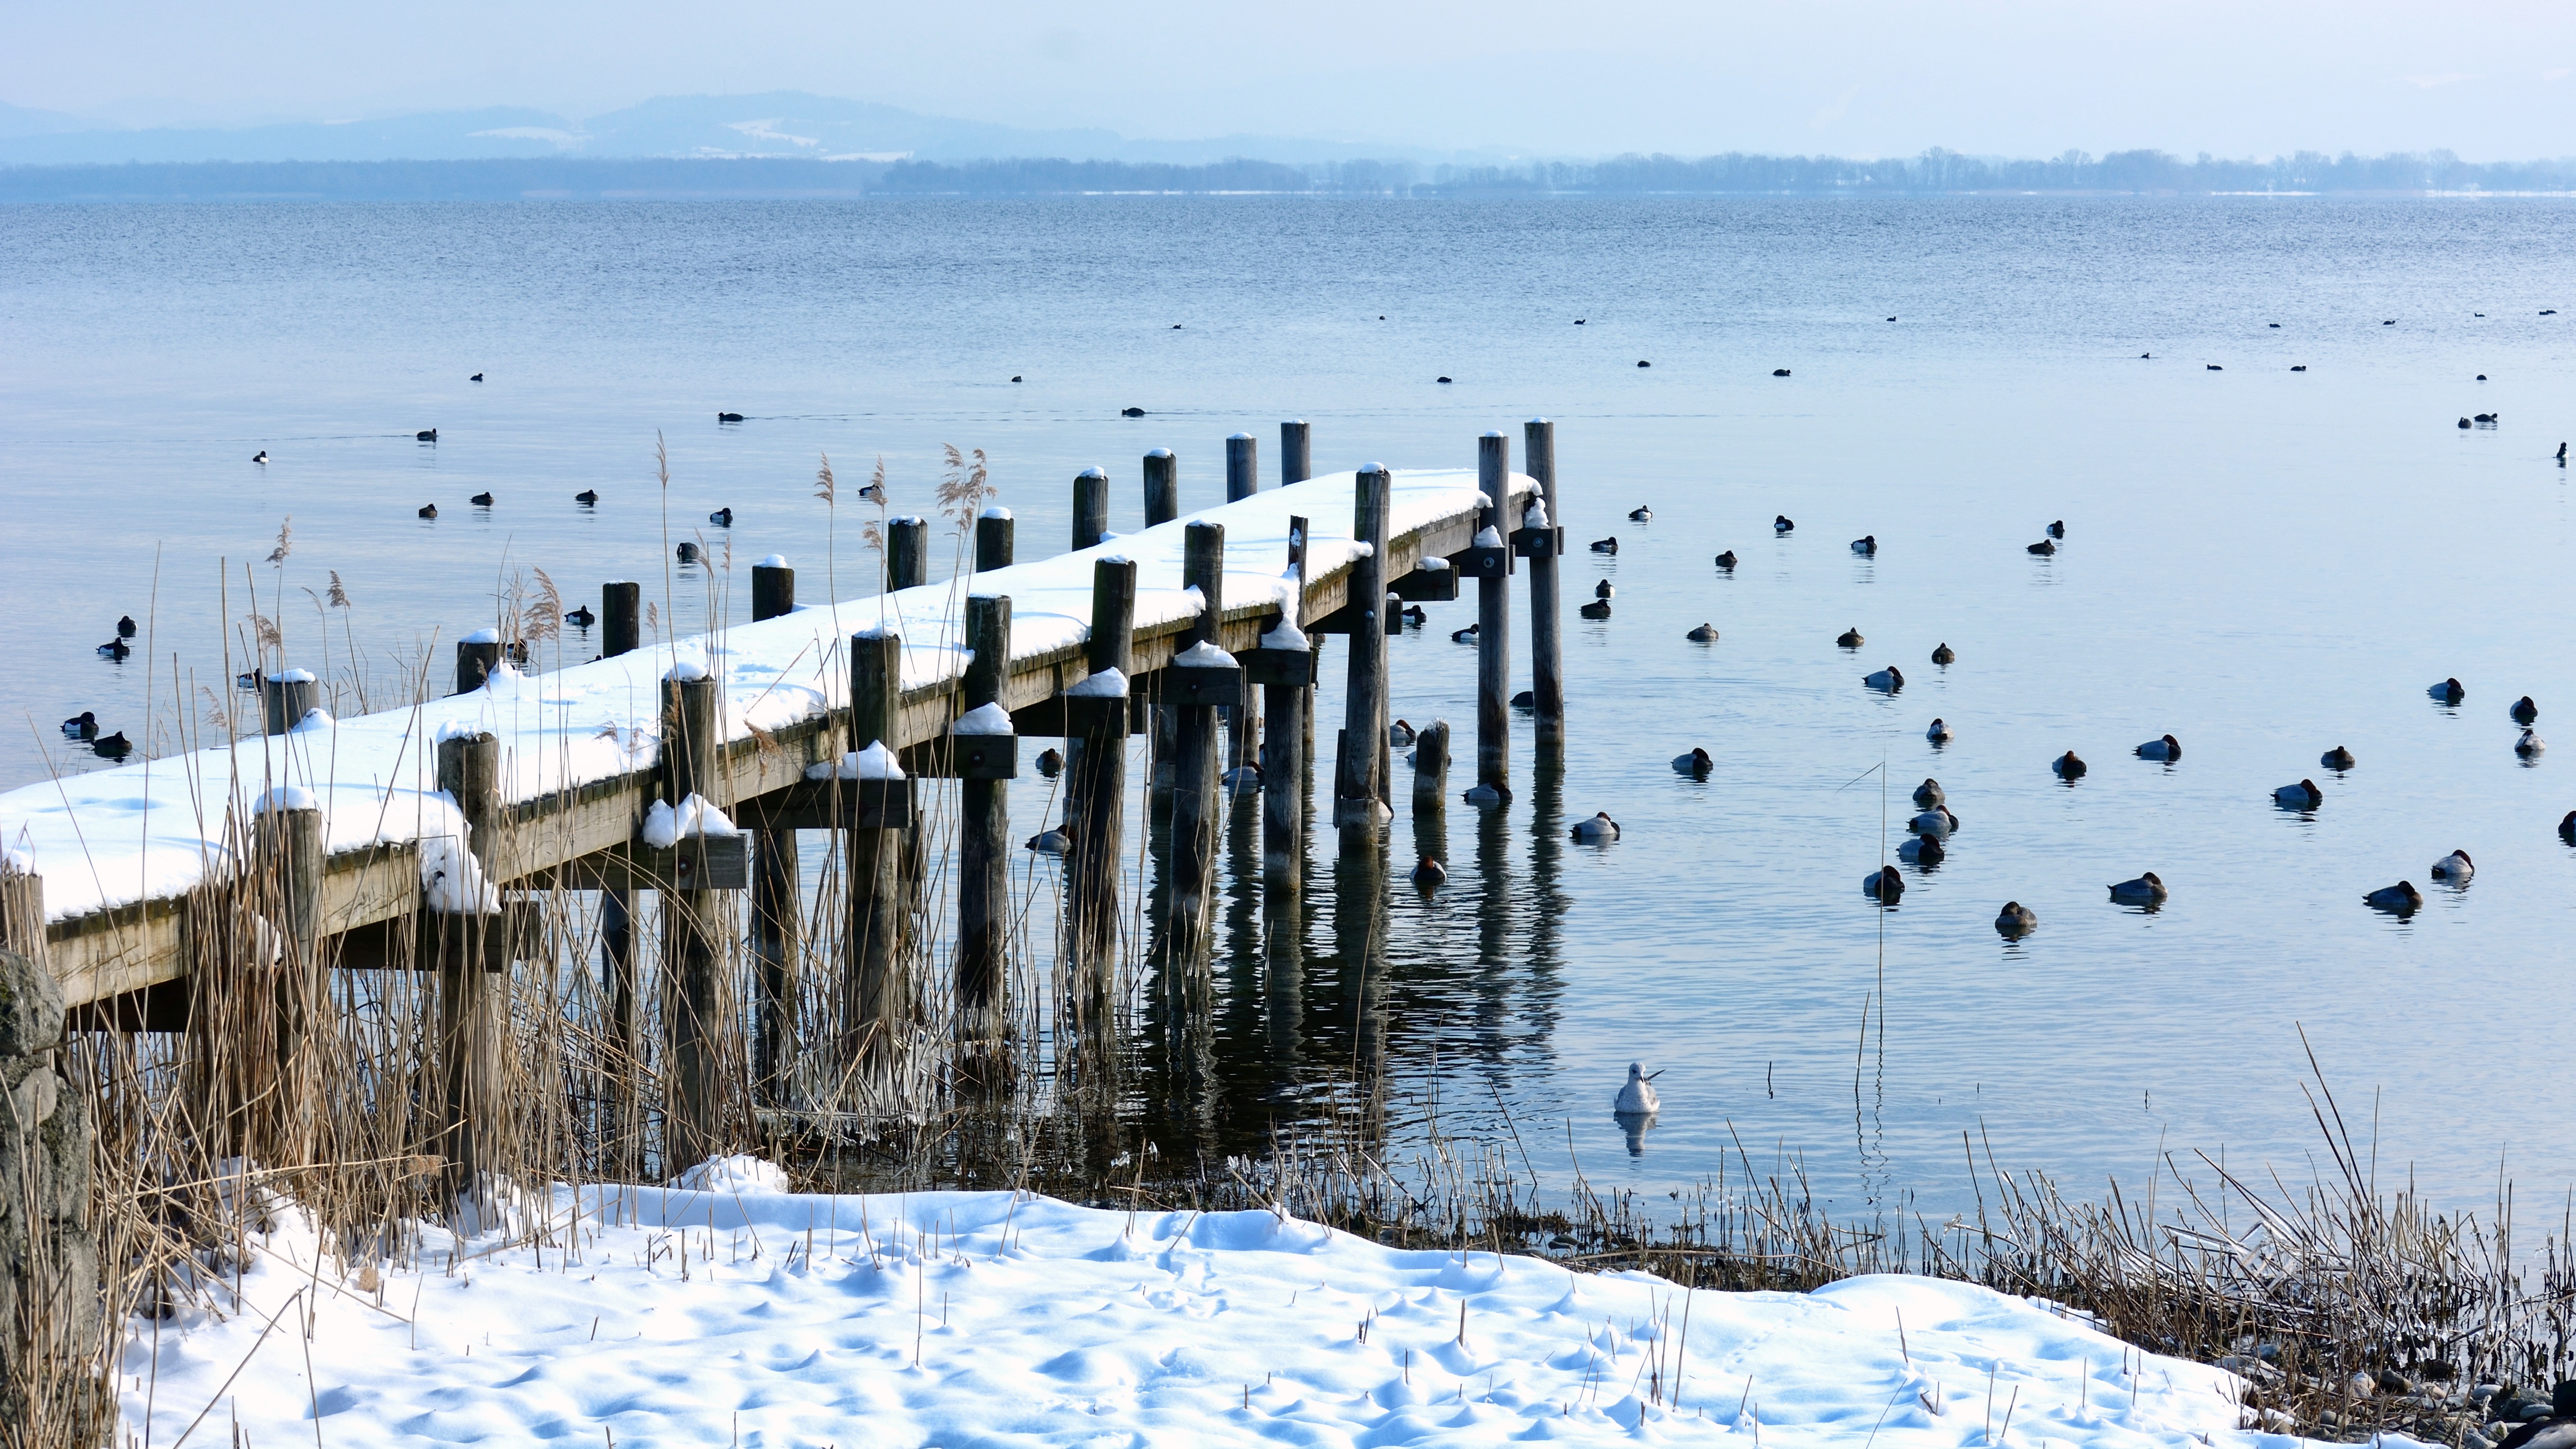
sea, water, snow, cold, winter, boardwalk, shore, lake, pier, web, weather, snowy, season, wetland, ducks, bavaria, habitat, waters, wintry, chiemsee, natural environment